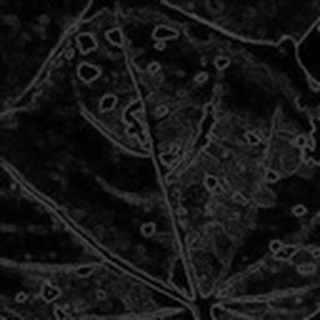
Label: cotton_bacterial_blight